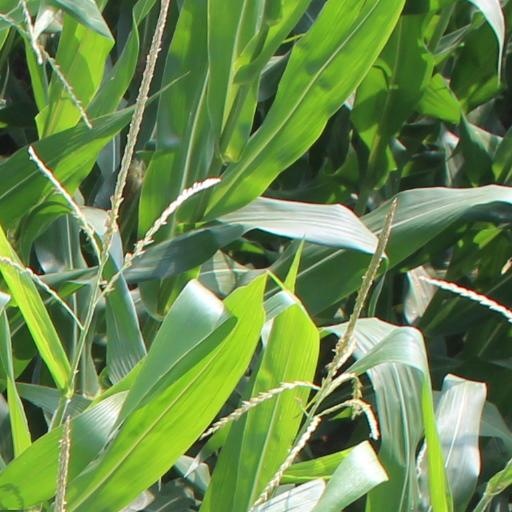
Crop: maize; corn